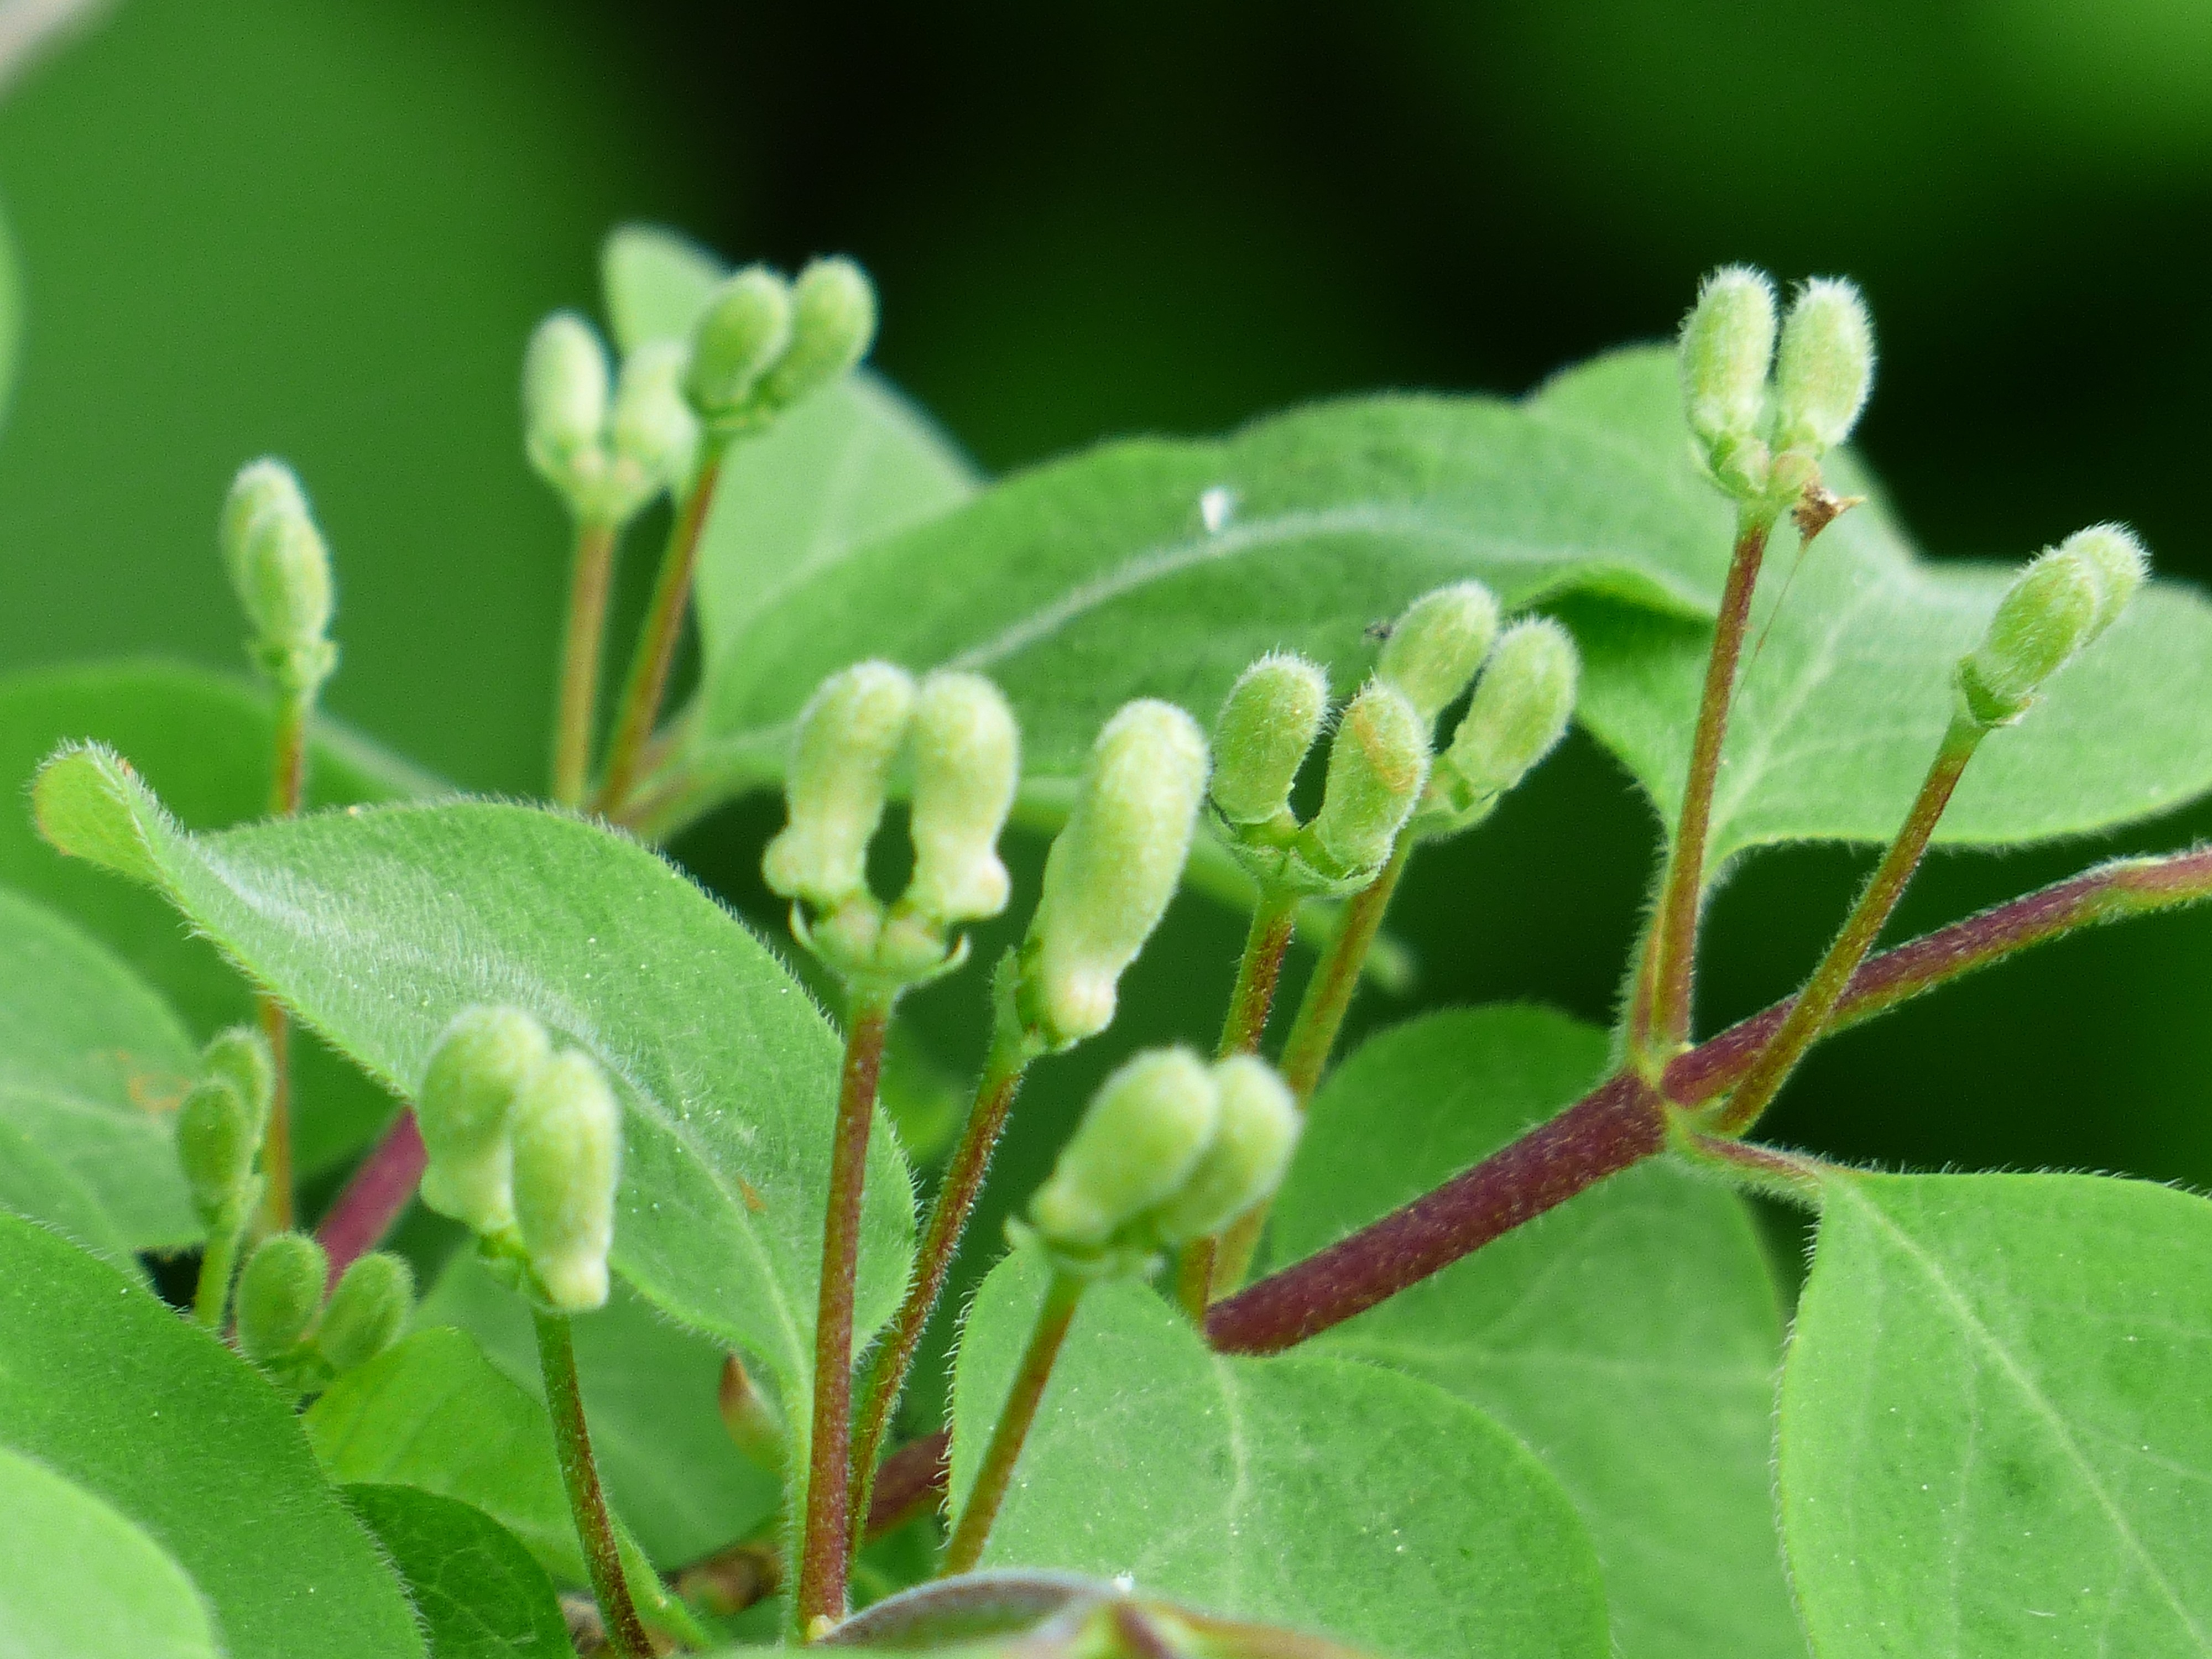
plant, leaf, flower, bush, food, green, herb, produce, flora, flowers, leaves, shrub, lonicera, macro photography, honeysuckle, flowering plant, lonicera xylosteum, inflorescences, caprifoliaceae, annual plant, land plant, geissblattgewaechs, common honeysuckle